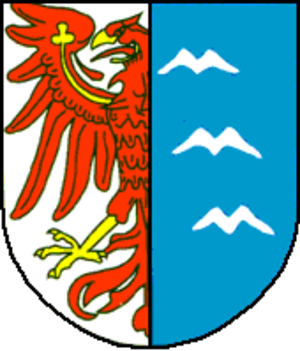
Schollene est une commune allemande de l'arrondissement de Stendal, Land de Saxe-Anhalt.